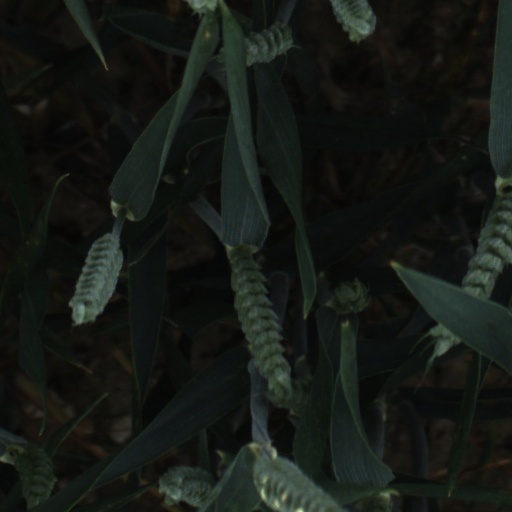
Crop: wheat